Ulster Defence Regiment

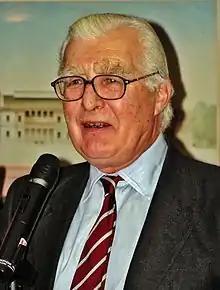
General Sir Charles Huxtable KCB CBE DL

The Ulster Defence Regiment commanded uncritically fierce support from most Protestants in Northern Ireland but never gained the confidence of the Roman Catholic minority. This can partially be explained by the failure to attract and retain Catholics, and partially by the sectarian culture and character of the regiment, which became explicit following the introduction of internment without trial of suspected Irish Republicans after 1971.